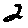
Label: 2